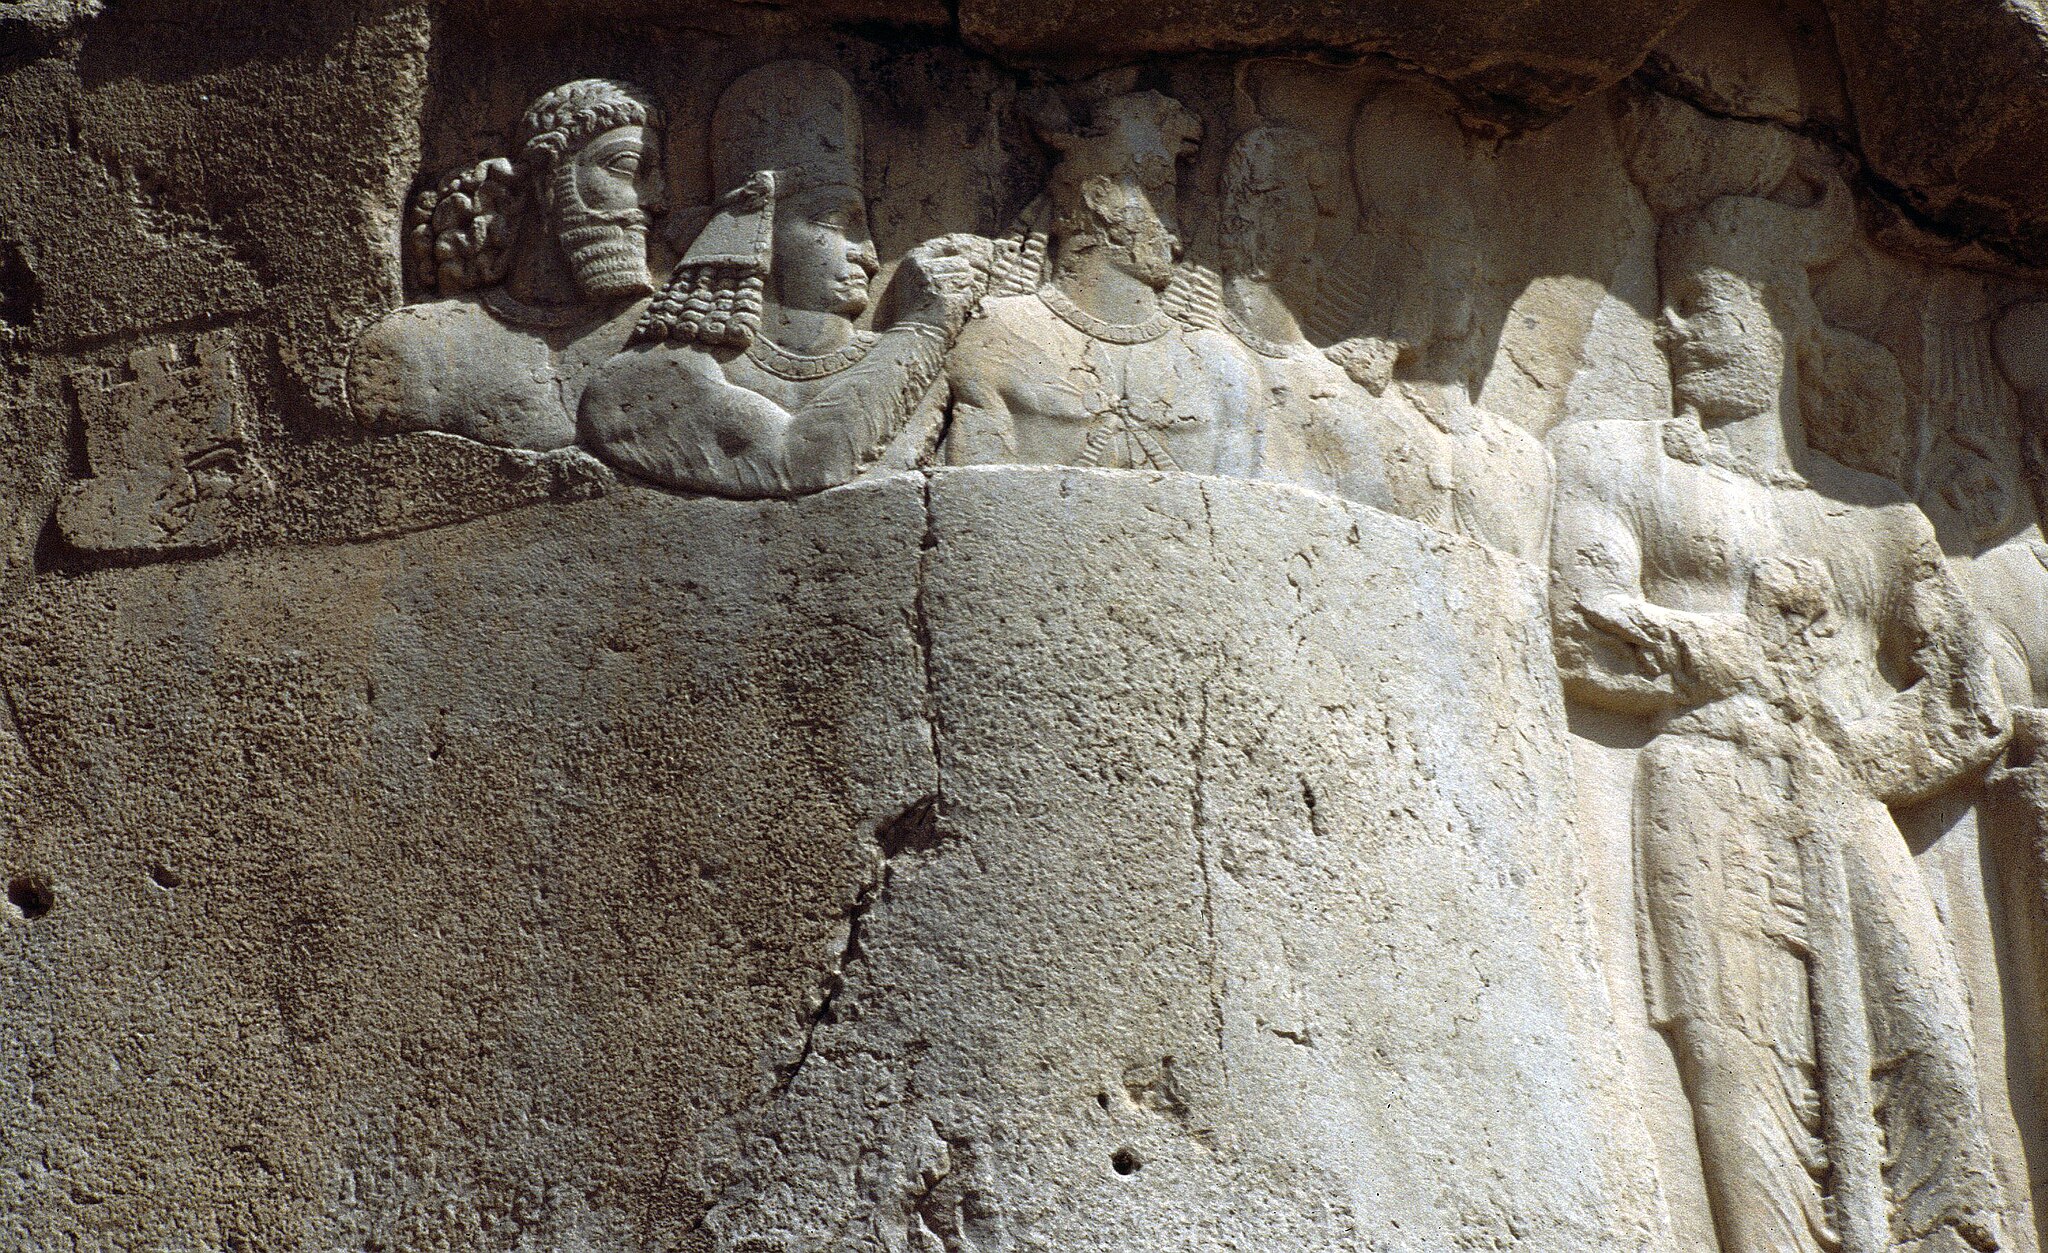
Title: IranNIRBahramII
Description: Naqsh-e Rustam: Bahram II
Date: 1991-09
Categories: Relief of Bahram II and his court, Self-published work, Files by Ziegler175, September 1991 in Iran